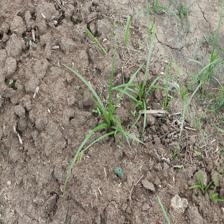
Label: Grass